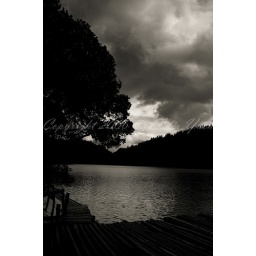
The lake in the mountain